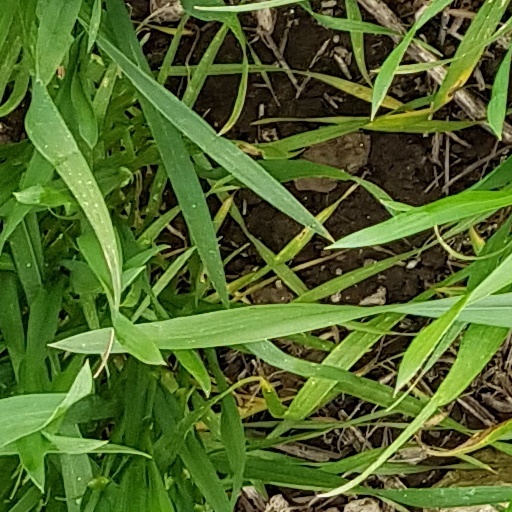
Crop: wheat